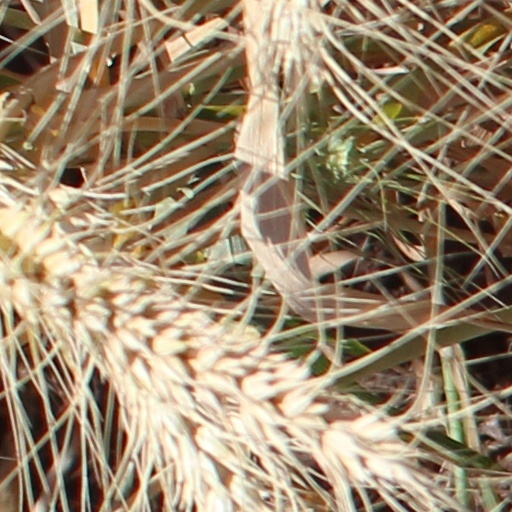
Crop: wheat